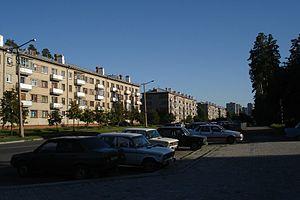
Snejinsk est une ville fermée de l'oblast de Tcheliabinsk, en Russie. Elle compte 49 116 habitants en 2013.